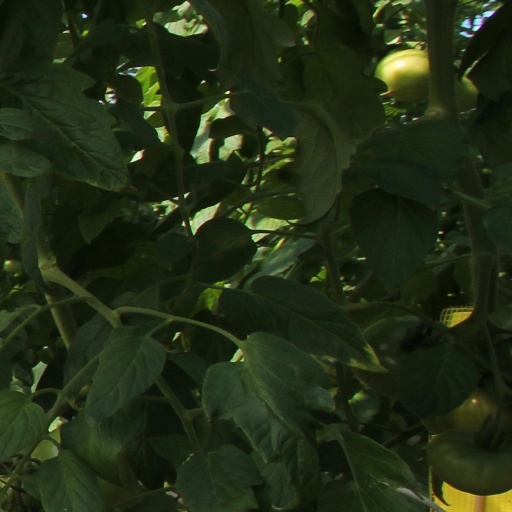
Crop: tomato